San Jose, California

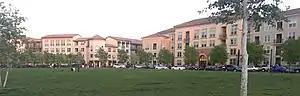
River Oaks Park in North SJ

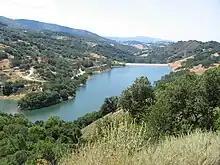
Guadalupe Reservoir at Almaden Quicksilver County Park

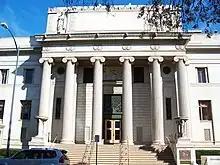
The Scottish Rite Temple of San Jose, on St. James Park, built 1924

The Guadalupe River runs from the Santa Cruz Mountains flowing north through San Jose, ending in the San Francisco Bay at Alviso. Along the southern part of the river is the neighborhood of Almaden Valley, originally named for the mercury mines which produced mercury needed for gold extraction from quartz during the California gold rush as well as mercury fulminate blasting caps and detonators for the U.S. military from 1870 to 1945. East of the Guadalupe River, Coyote Creek also flows to south San Francisco Bay and originates on Mount Sizer near Henry W. Coe State Park and the surrounding hills in the Diablo Range, northeast of Morgan Hill, California.